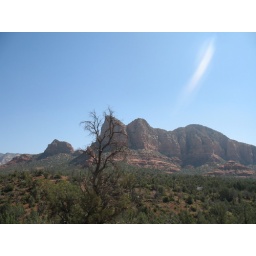
I like this one with the dead tree in front of the rocks and the splash on the sky.